History of Rajasthan

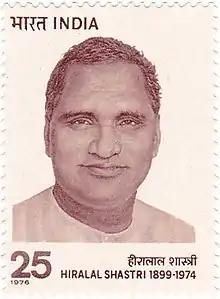
Hiralal Shastri, first Chief Minister of Rajasthan

The Mewat State, existing from 1372 to 1527, stood as a sovereign kingdom in South Asia with Alwar as its capital. Governed by the Khanzadas of Mewat, a Muslim Rajput dynasty originating from Rajputana, they traced their descent to Raja Sonpar Pal, a Yaduvanshi Rajput who embraced Islam during the Delhi Sultanate era. The Khanzadas, adherents of Sunni Islam, established a hereditary polity in Mewat, granted by Firuz Shah Tughlaq in 1372. Over time, they asserted their sovereignty until their rule's culmination in 1527.